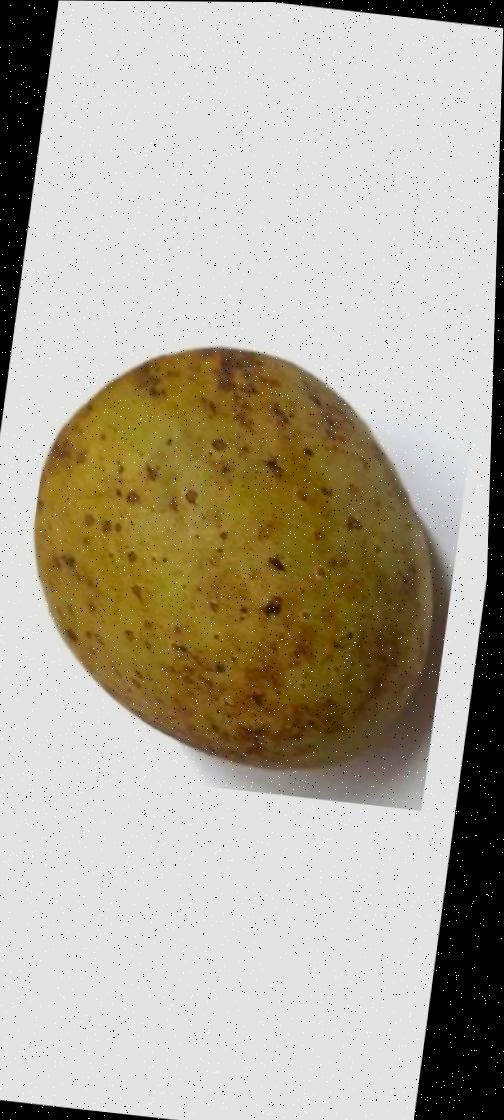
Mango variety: Gourmoti